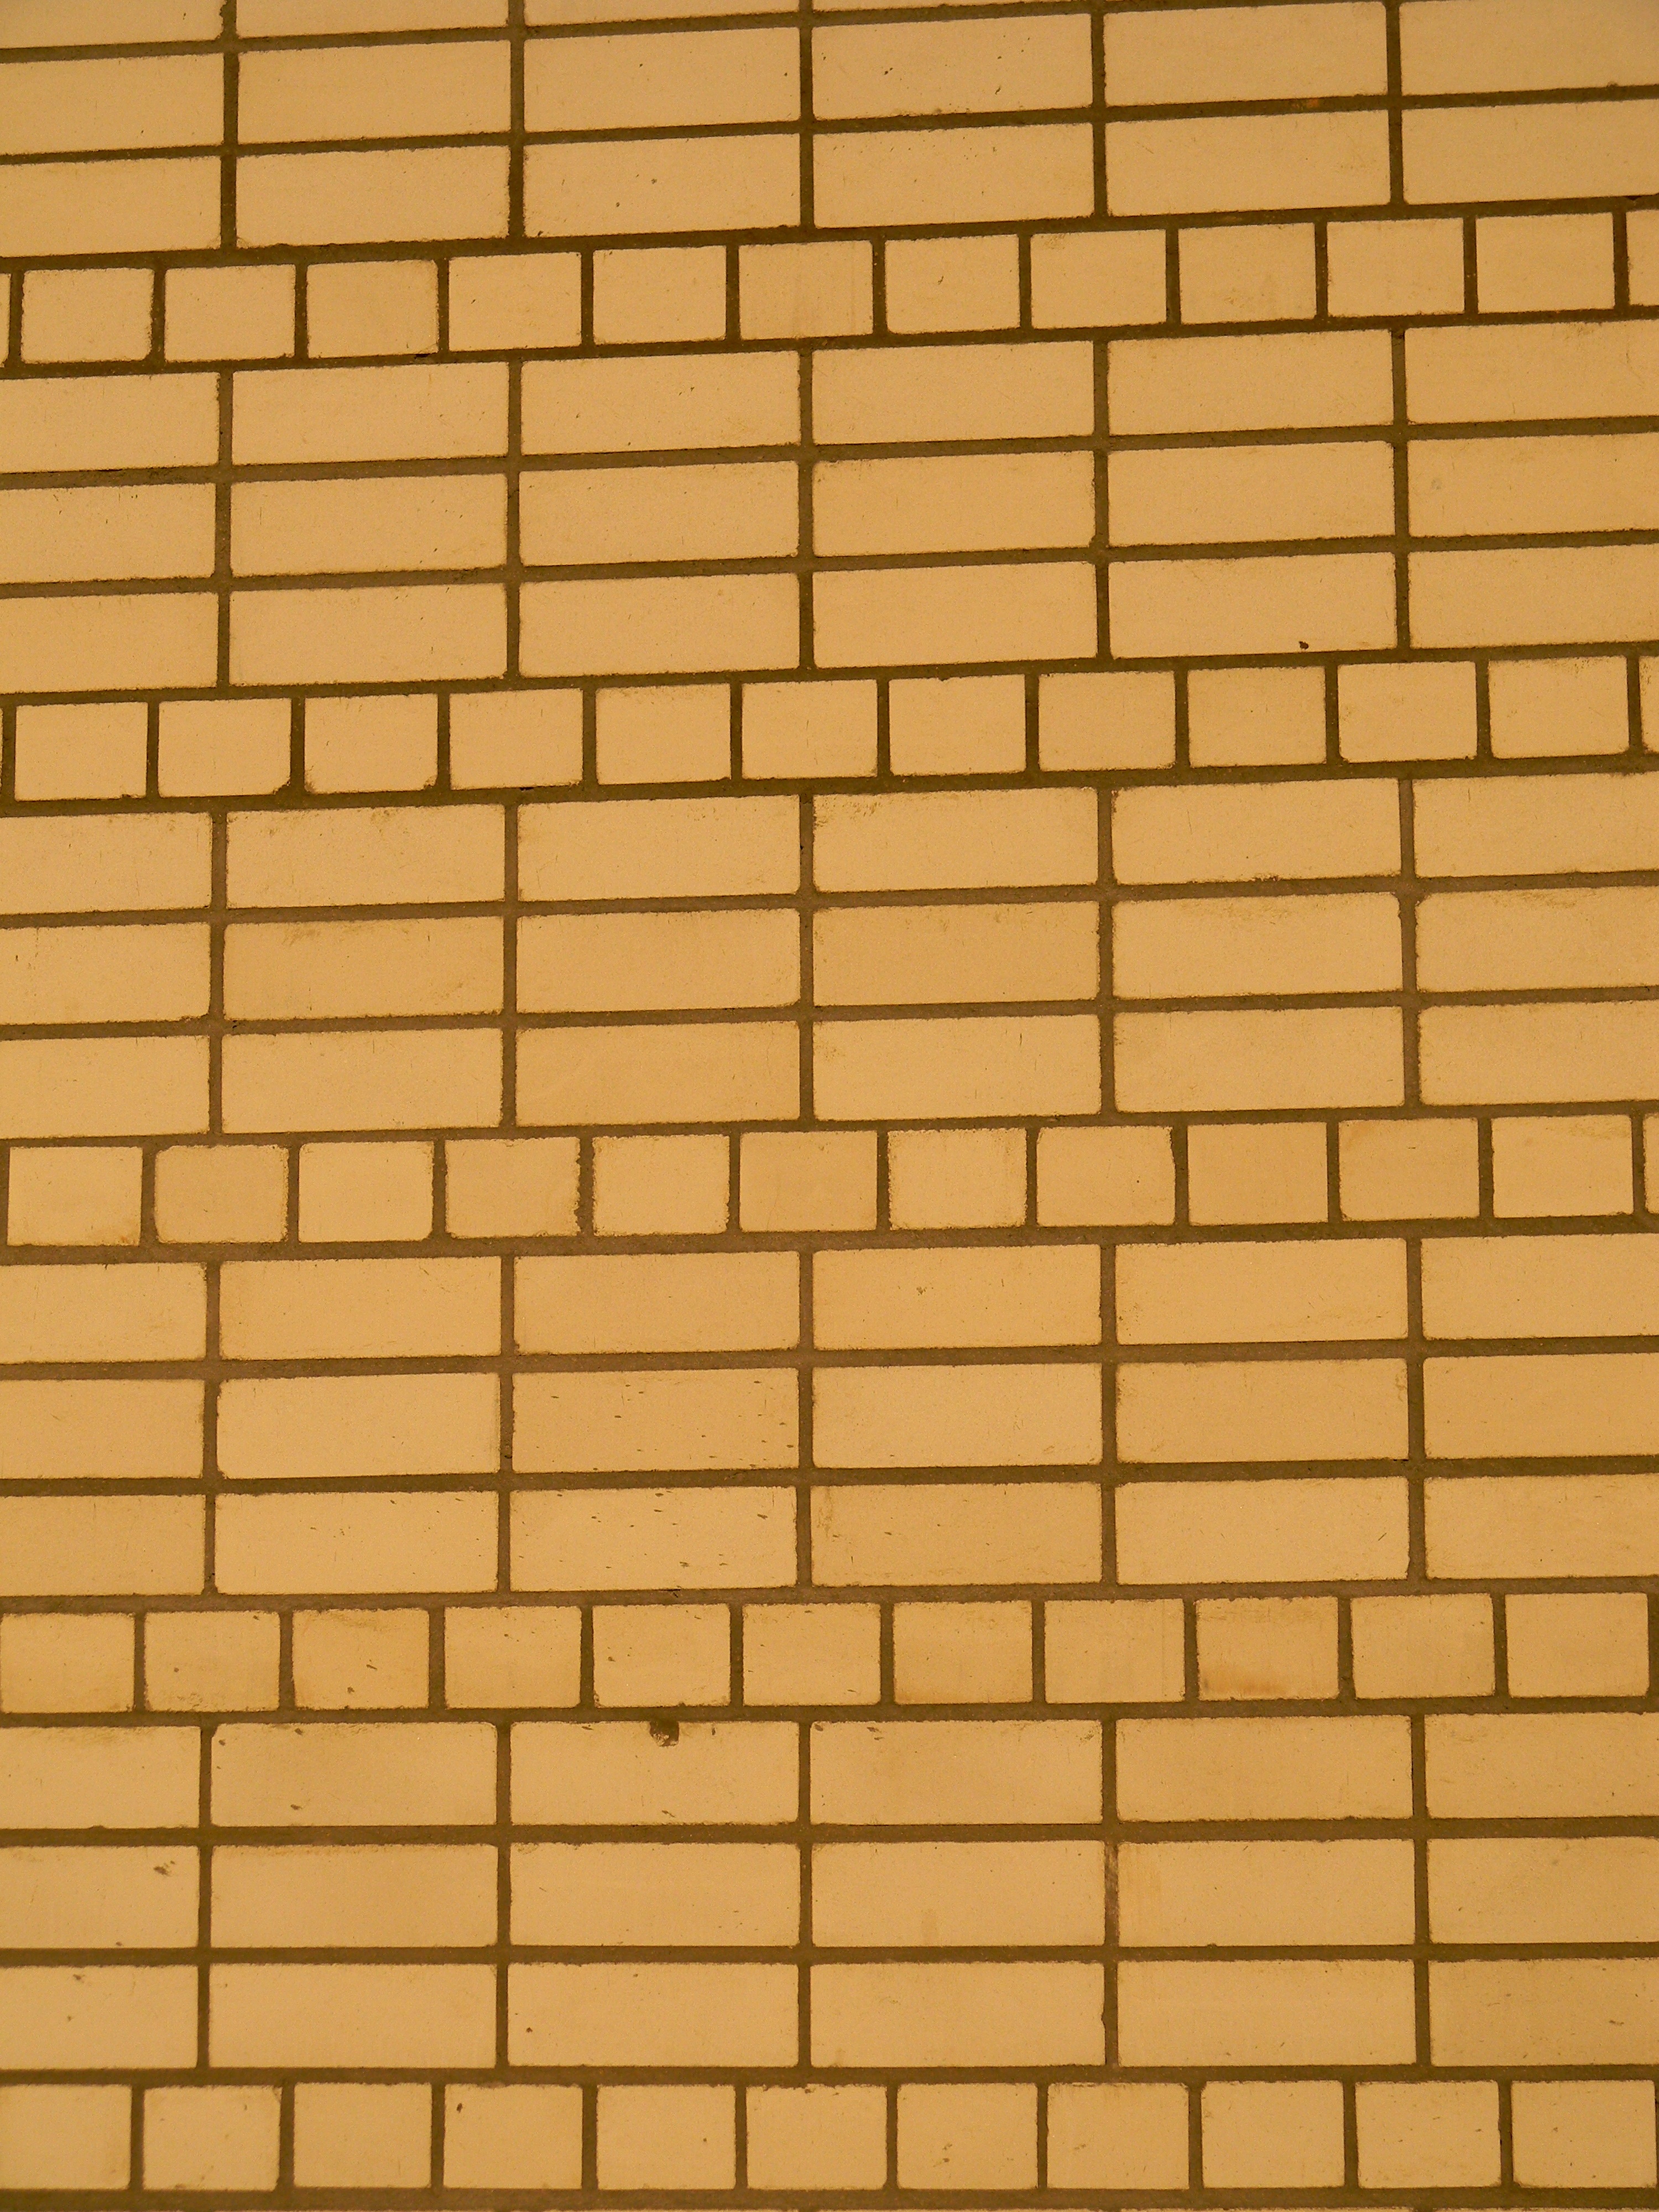
wood, texture, floor, building, wall, construction, pattern, tile, brick, material, brick wall, background, bricks, brickwork, wall house, wall building, the fa ade of the, flooring